Codole Reservoir

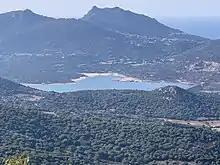
Lake and surroundings

With a capacity of the reservoir is the second largest of ten on the island, apart from the "Électricité de France" dams.